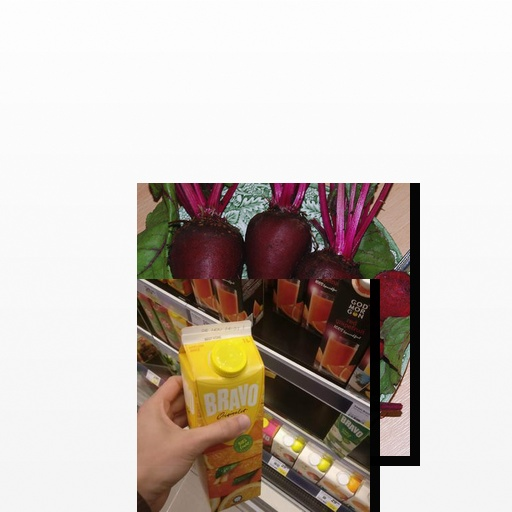
Food items: beetroot, orange_juice